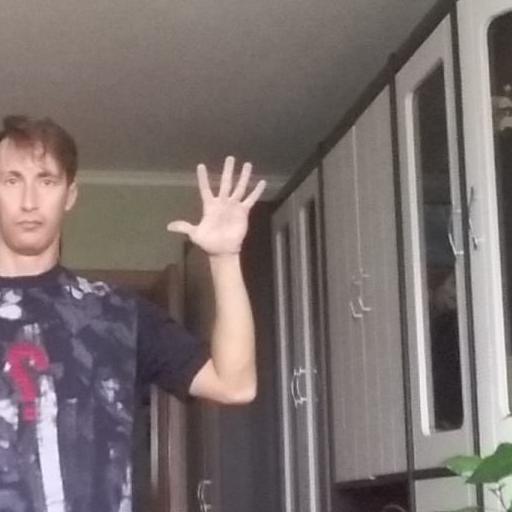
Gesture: palm